Ludwig Ritter von Köchel

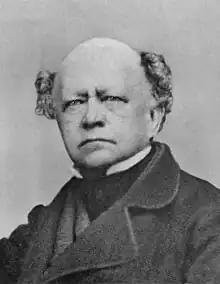
Portrait of Ludwig Ritter von Köchel, 1882

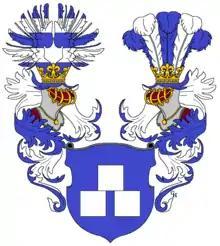
Köchel's arms as Ritter, 1842.

Ludwig Ritter von Köchel (born Ludwig Alois Friedrich Köchel; 14 January 1800 – 3 June 1877) was an Austrian musicologist, writer, composer, botanist, and publisher. He is best known for cataloguing the works of Mozart and originating the 'KV-numbers' by which they are known ("KV" for "Köchel-Verzeichnis").